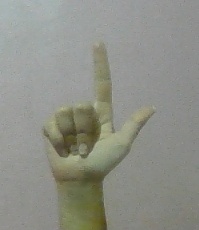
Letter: laam